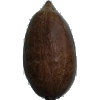
Label: Nut Pecan 1